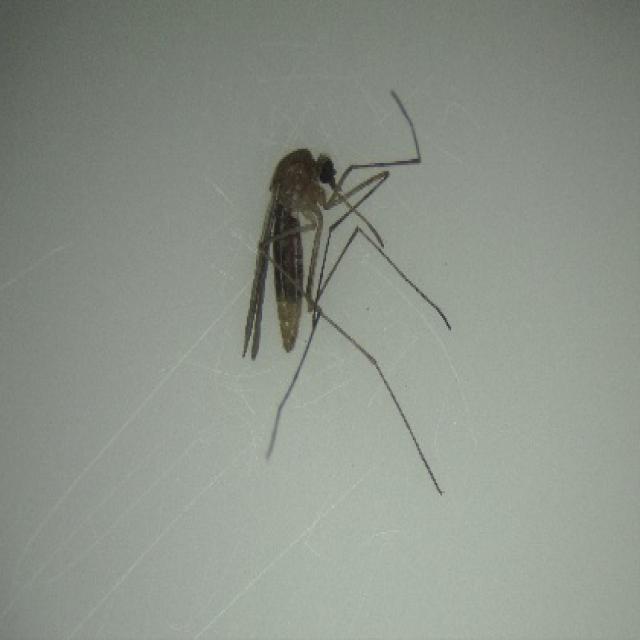
Species: culex_pipiens